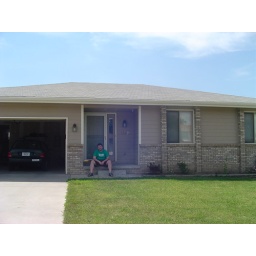
Michael on his new front porch in Lincoln, NE. Note the license plate on the car in the garage.